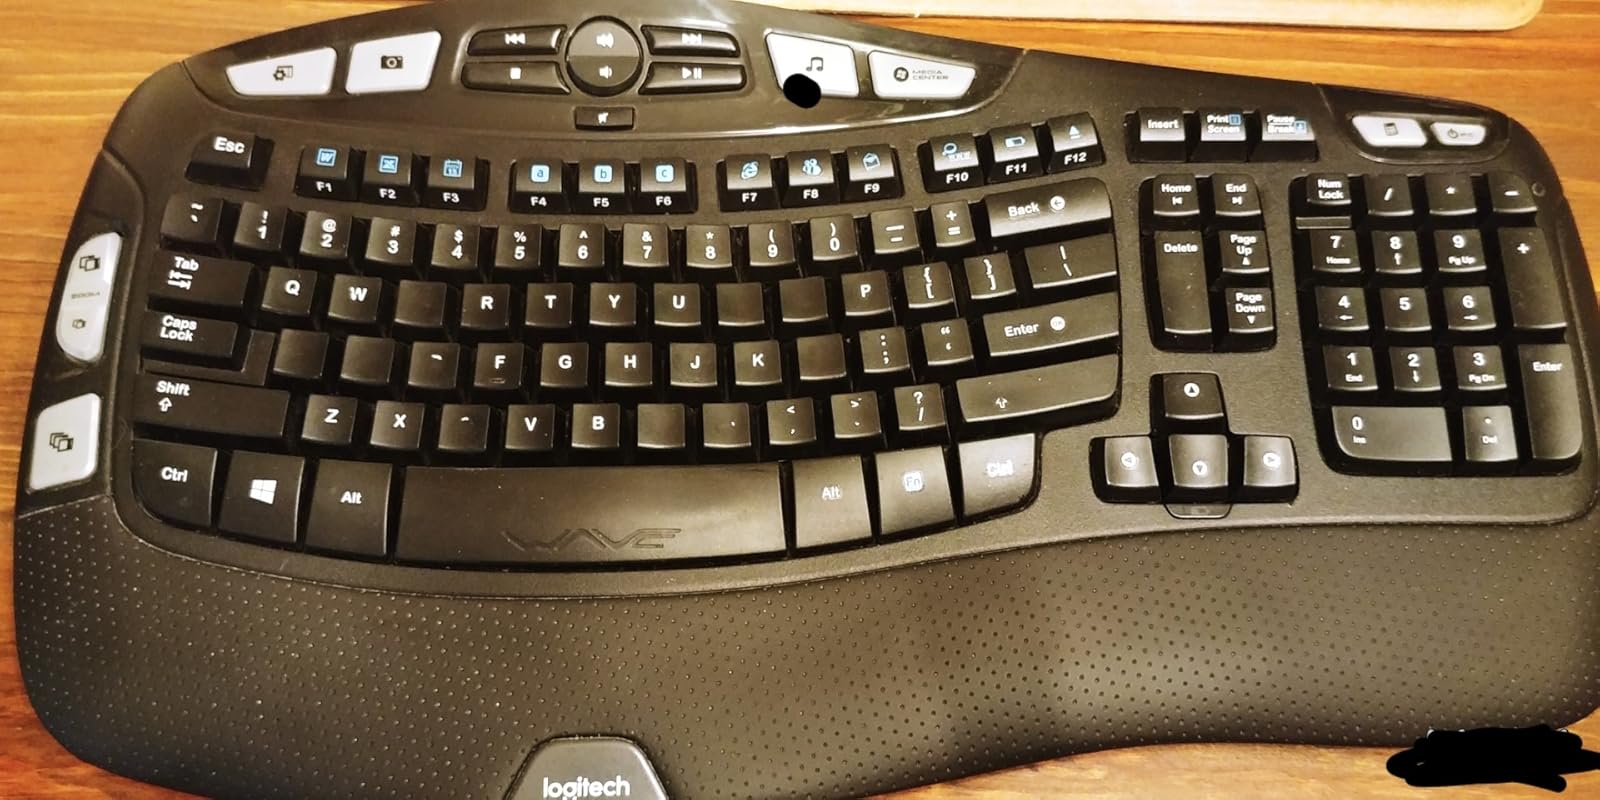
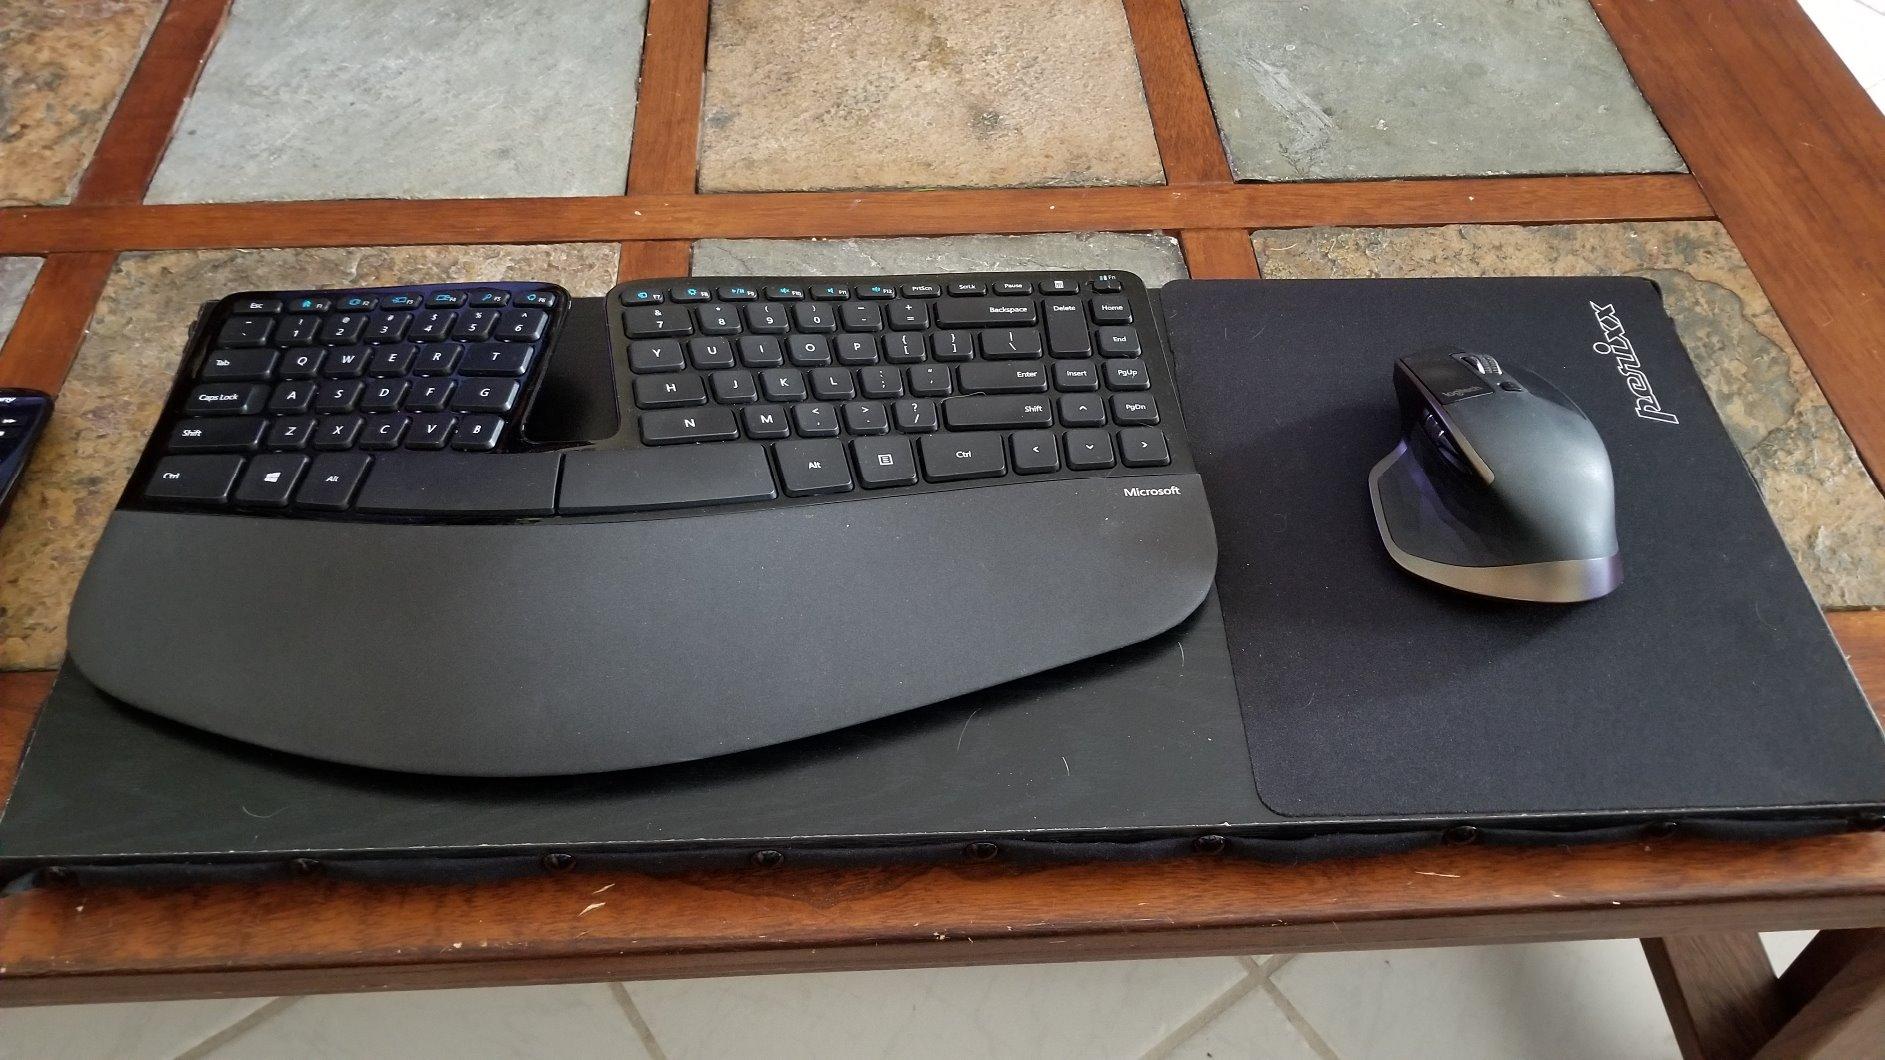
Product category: keyboard
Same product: no